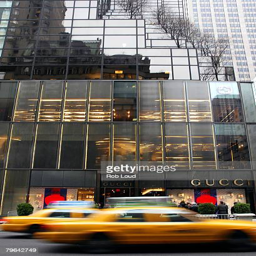
an exterior view of the new flagship store is seen during a ribbon cutting ceremony